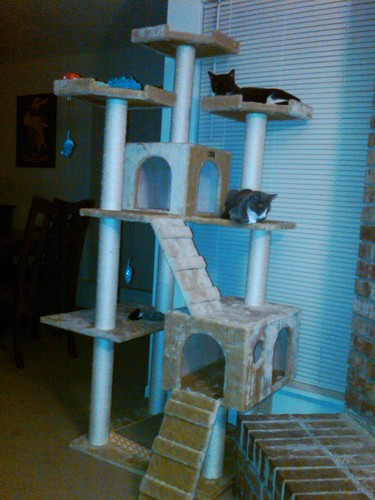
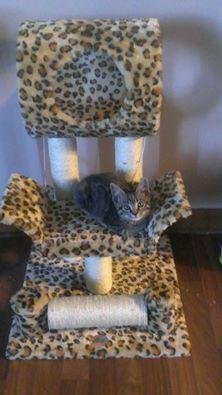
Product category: items_cat tree
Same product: no